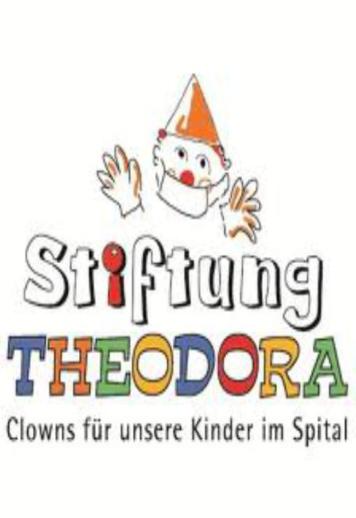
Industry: Others